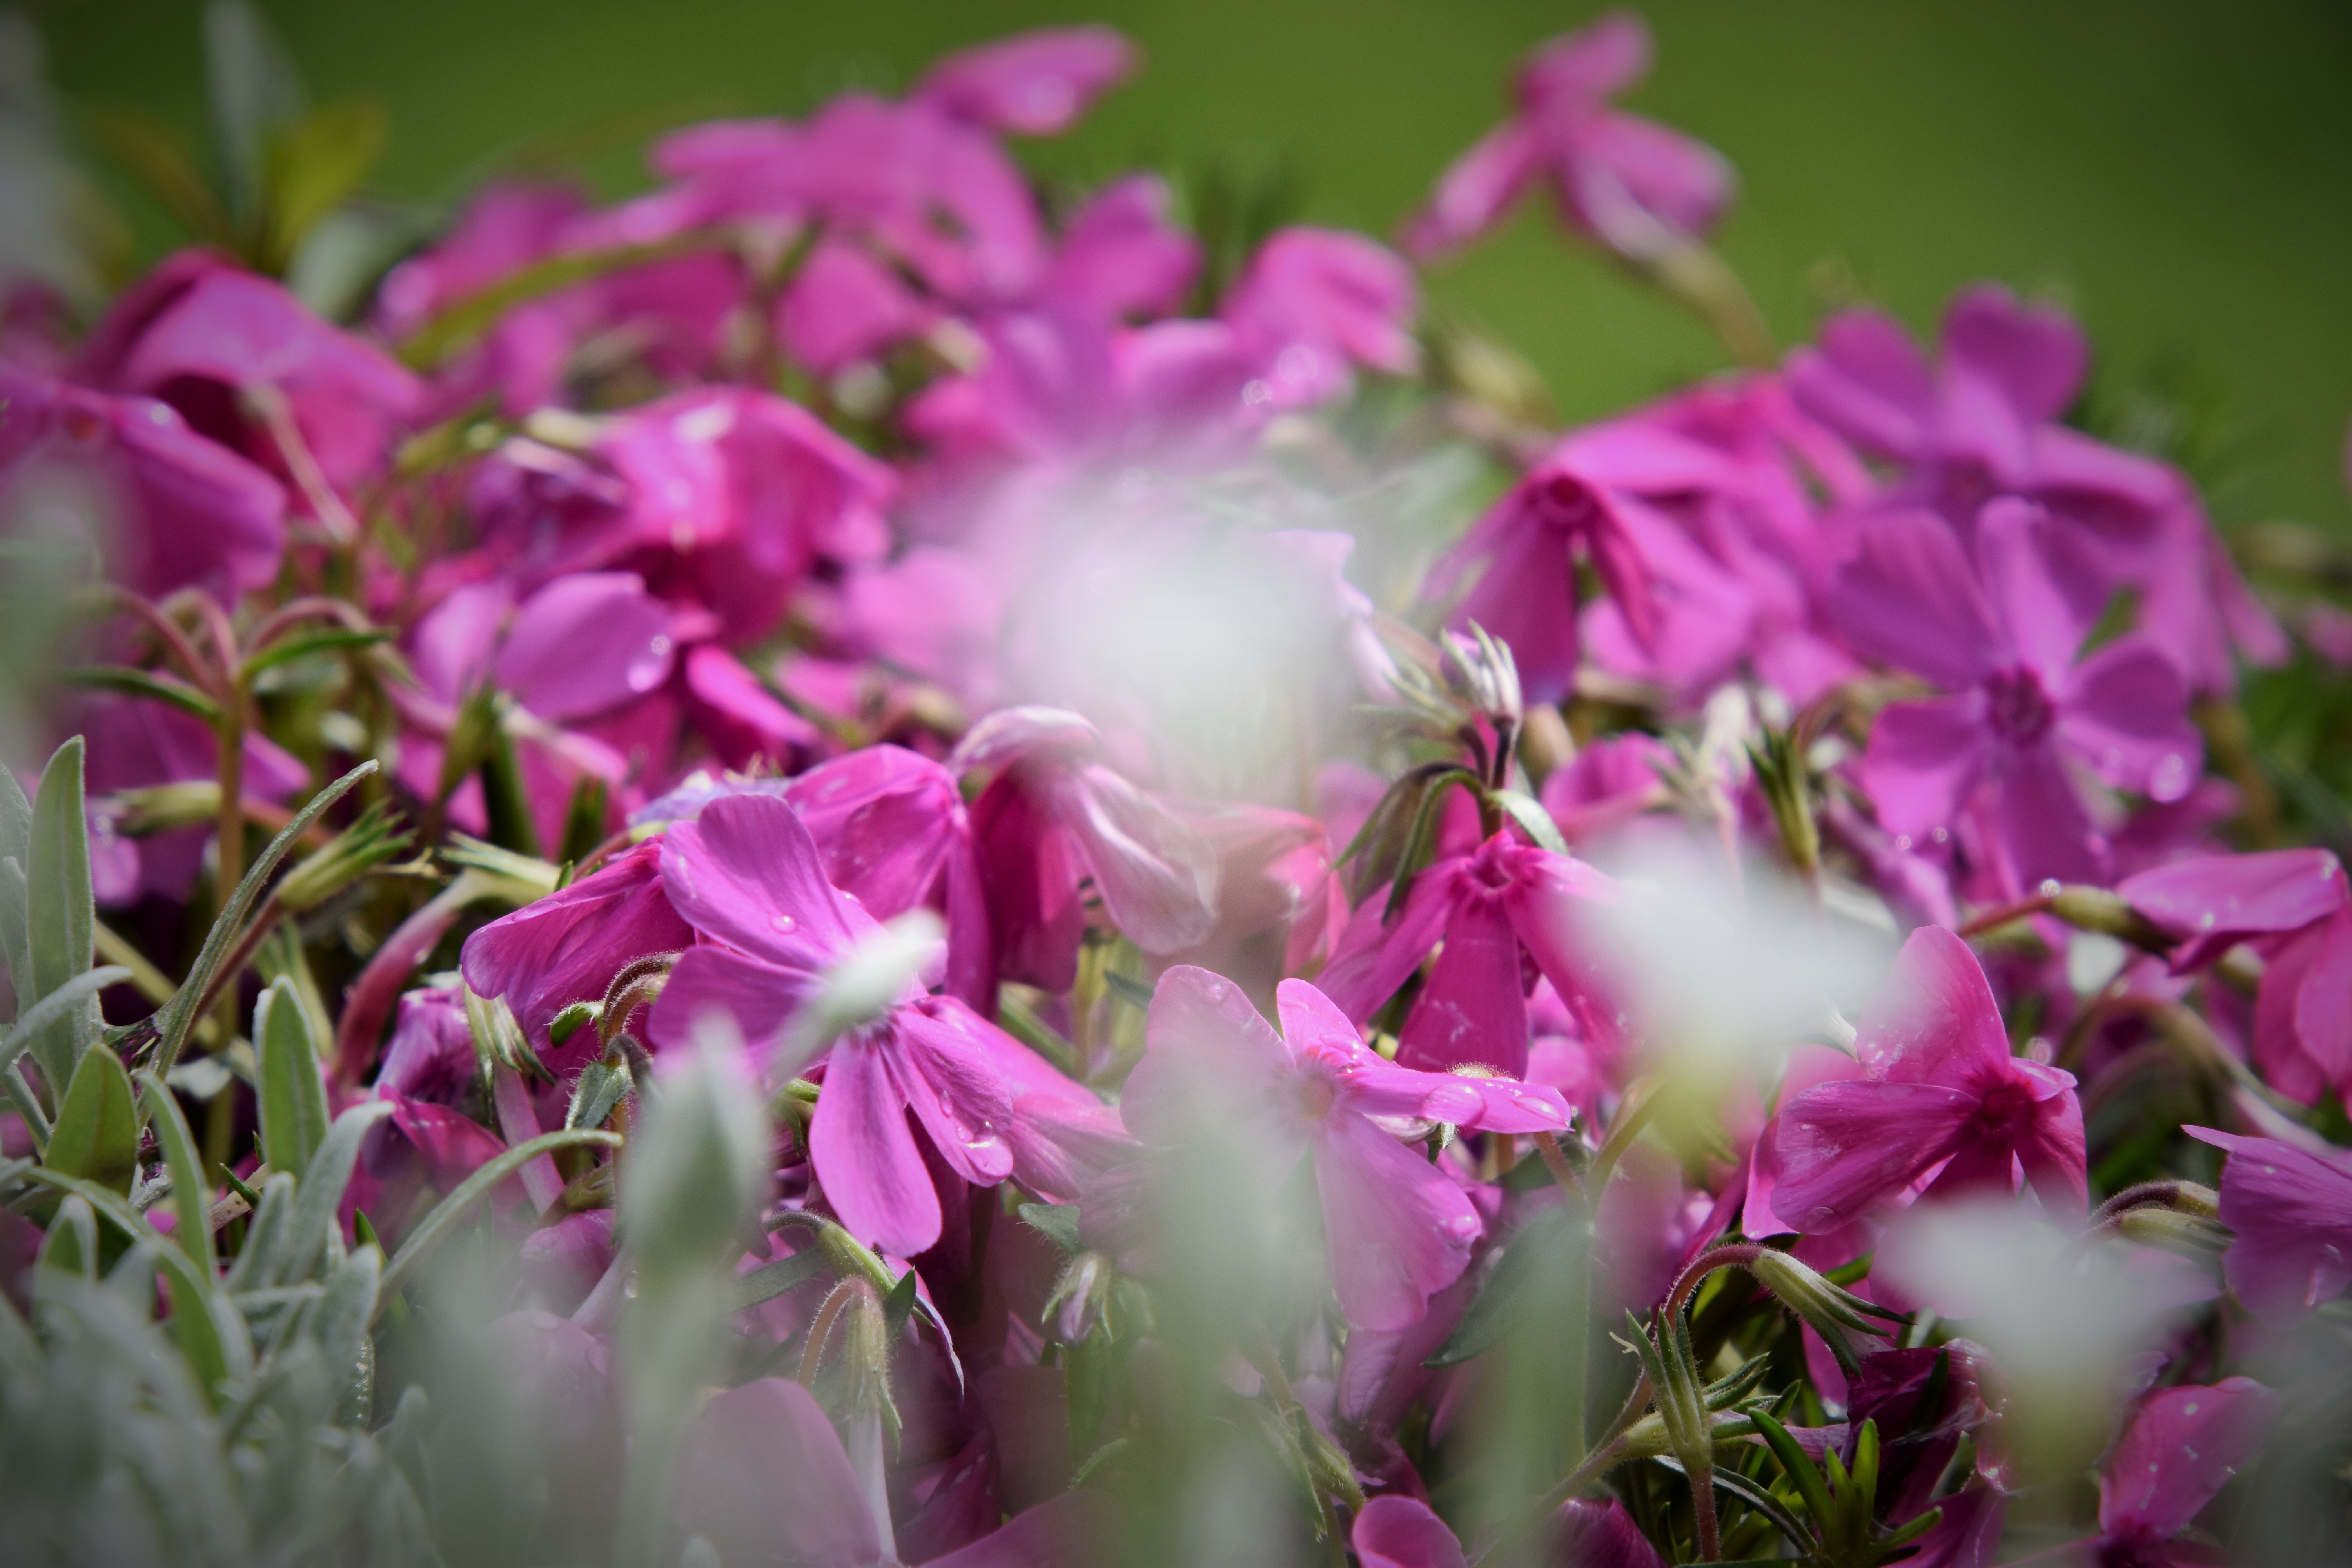
flower, flowering plant, petal, pink, plant, dianthus, terrestrial plant, magenta, pink family, wildflower, annual plant, herbaceous plant, orchid, perennial plant